Champion (2018 film)

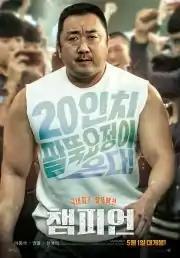
Theatrical release poster

Champion is a 2018 South Korean sports comedy film directed by Kim Yong-wan. The film stars Ma Dong-seok, Kwon Yul, and Han Ye-ri. It is related to arm wrestling competition. The movie is rated 9.4/10 in Asian TV Website within the first month of release.